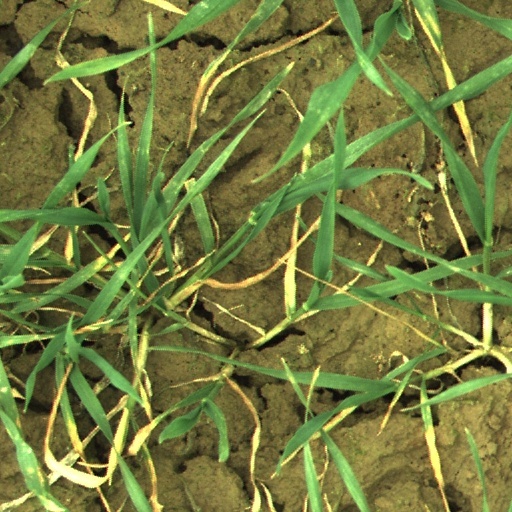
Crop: wheat